EuroBrun ER189B

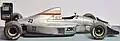
1:43 scale model of the EuroBrun ER189B

The EuroBrun ER189B is the last Formula 1 single-seater entered by the EuroBrun Racing team in its final participation in the Formula 1 World Championship, in 1990.